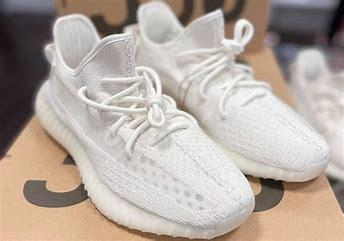
Brand: Adidas
Model: Yeezy Boost 350 V2